Bellemonte Silk Mill

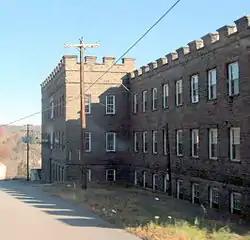
Bellemonte Silk Mill, November 2009

Bellemonte Silk Mill, also known as Welwood Silk Mill and Sherman Underwear Mills, is a historic mill located at Hawley, Wayne County, Pennsylvania. It was built in 1880-1881, and rebuilt in 1894 after a fire. It is a three- to five-story, long and narrow bluestone building in a High Victorian Gothic style. It features a castellated roof parapet. It has a one-story, shed roofed engine house addition. The mill is locally considered to be the largest bluestone building in the world. The property also includes the contributing Cocoon House; a one-story, one room stone building. In 2011 the Bellemonte Silk Mill and Cocoon House were renovated by Peter Bohlin. The Bellemonte Silk Mill became the Hawley Silk Mill and the Cocoon House became Cocoon Coffee House. The building once housed an antique resale shop.